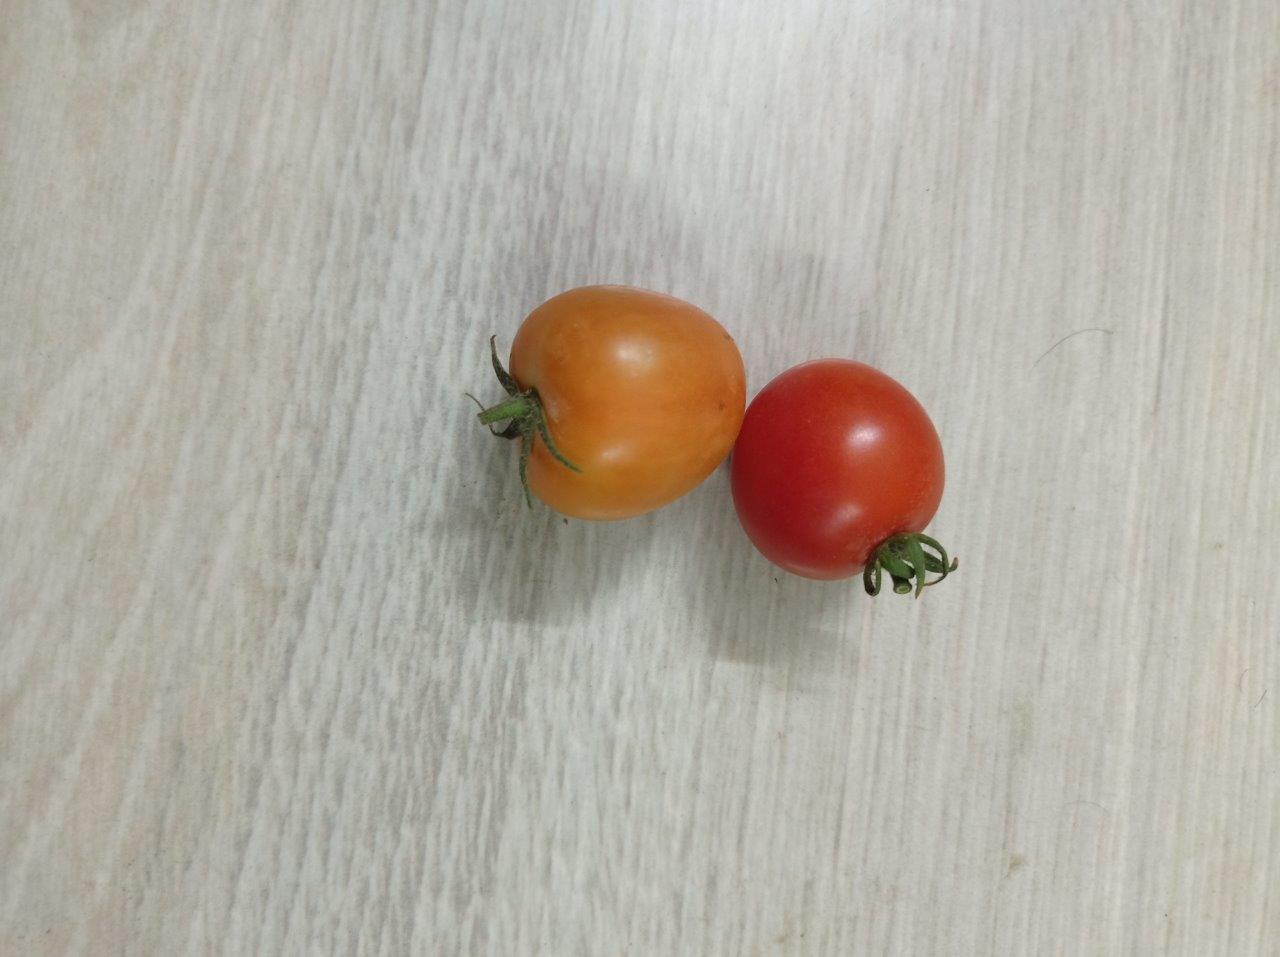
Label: Fresh